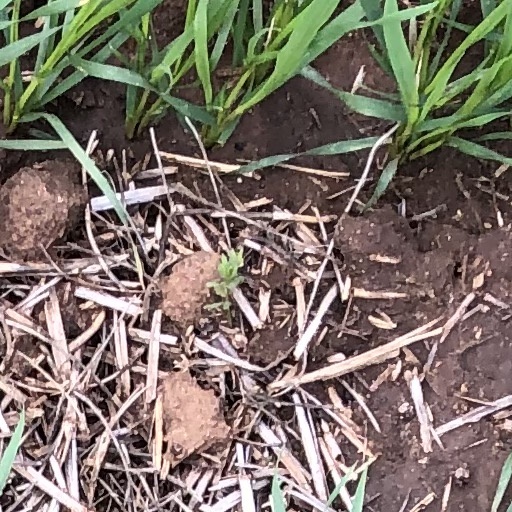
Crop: wheat